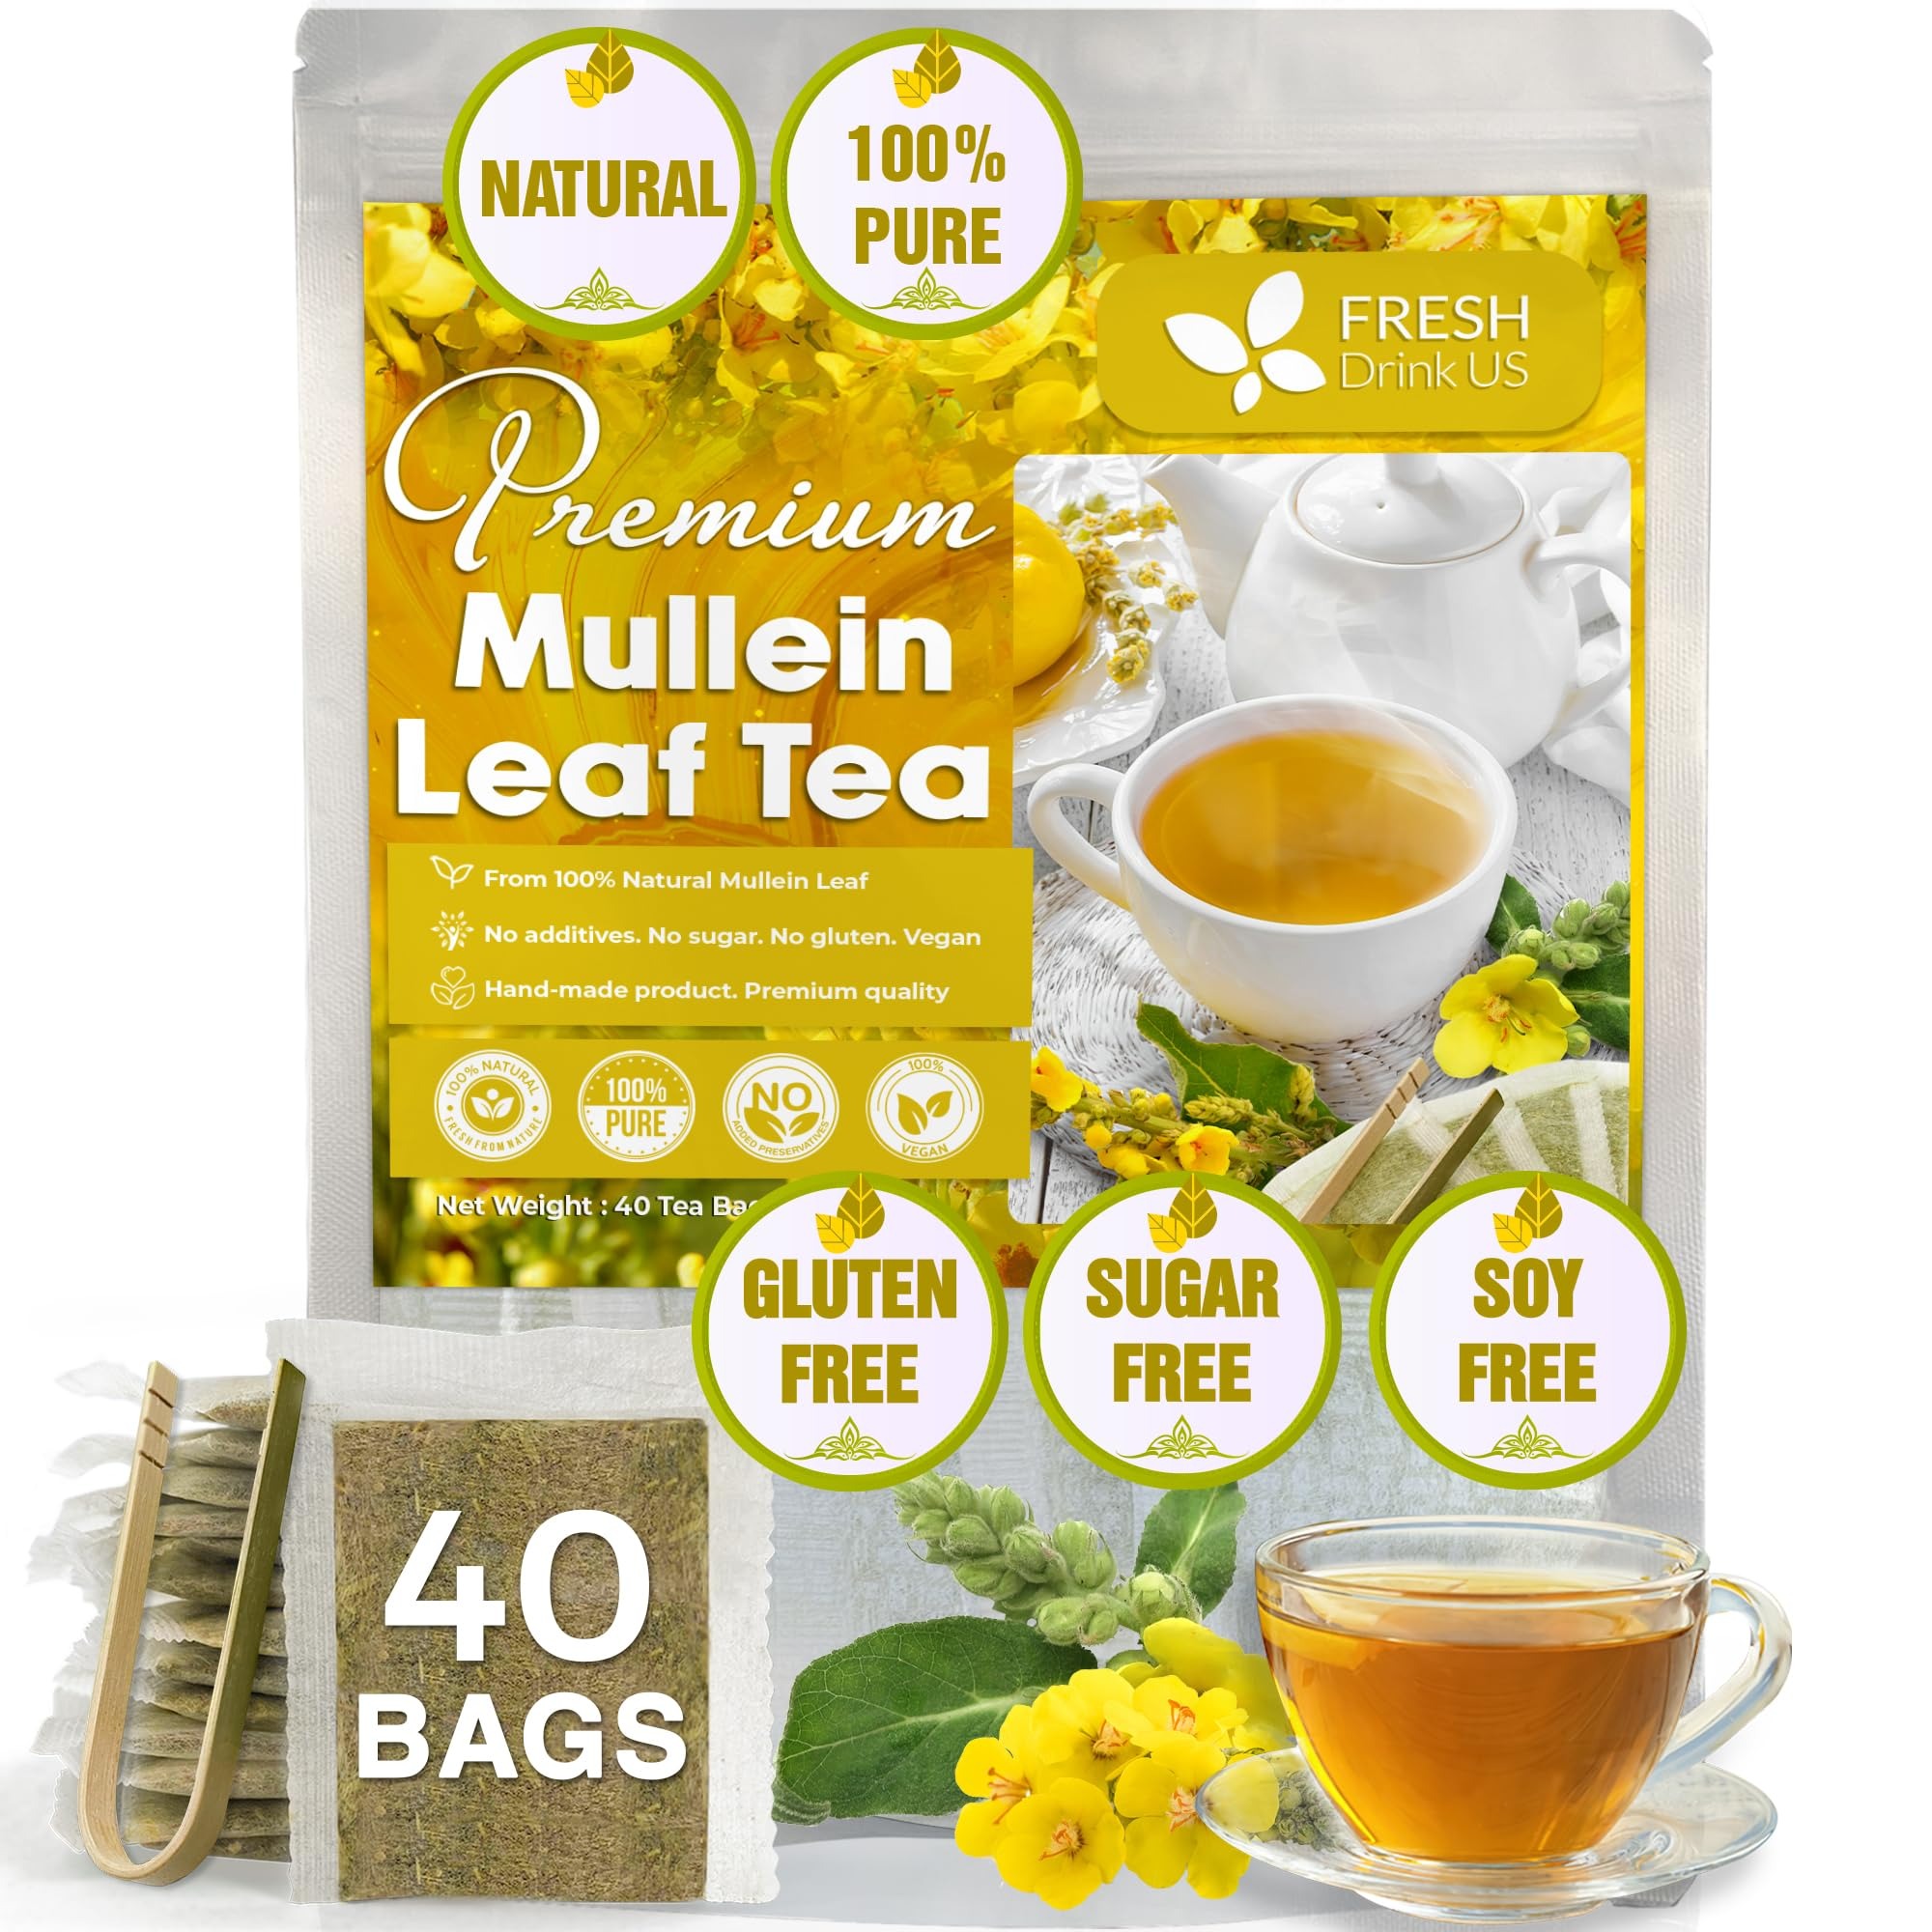
Item Name: FreshDrinkUS, Premium 40 Mullein Leaf Tea For Lungs, Great Lung Detox For Smokers, Handmade, 100% Natural & Pure, No Sugar, No Caffeine, No Gluten, Vegan
Bullet Point 1: ☘️ 100% PURE FROM DRIED MULLEIN LEAVES: We offer this herb tea in pure, No Blend, No Mix. We source the finest natural Mullein Leaves to create our tea bags, ensuring you receive a pure and authentic taste. With no additives or artificial flavors, you can enjoy the natural goodness of Mullein Leaves in its truest form.
Bullet Point 2: ☘️ A SUSTAINABLE FARMING TO SUPPORT COMMUNITY: Our experienced farmers adopt methods that minimize the environmental impact of agriculture. We follow strict international standards with No Pesticides or Herbicides used on the Leaves. By consuming these Mullein tea bags, you are contributing to the long-term well-being of both people and the planet.
Bullet Point 3: ☘️ MULLEIN TEA BAS MADE BY A HAND-MADE PROCESS: Mullein leavess are picked at their flavorful/colorful peak and naturally sun-dried to perfection. We hand-select only the premium leaves of Mullein for the utmost quality. Then we grind the herbal leaves into the best tea size. Next, we immediately pack it in eco-friendly tea bags. Lastly, we pack the tea bags into food-grade kraft bags for ultimate freshness.
Bullet Point 4: ☘️ ENVIRONMENTALLY FRIENDLY TEA BAGS: Our tea bags are thoughtfully crafted using biodegradable materials, allowing you to enjoy your favorite brew while it is nice for the environment. Join us in our commitment to a greener future with our sustainable and biodegradable tea bags.
Bullet Point 5: ☘️ CONVENIENCE & ENJOYMENT: Mullein leaves tea bags are perfect for busy lifestyles. Whether you're at home, at work, or traveling, you can easily enjoy the benefits and flavors of Mullein tea without the need for loose herbs or complicated brewing methods. It can be enjoyed hot or cold, and it is often sweetened with honey, sugar, or other sweeteners like Stevia leaves.
Bullet Point 6: ☘️ 100% HAPPY AND MONEY BACK GUARANTEE: We work with the highest standard of quality possible. If you are not happy with our Mullein Leaves tea bags, please text us with a money-back guarantee
Product Description: <p>100% Natural | Caffeine-Free &amp; Sugar-Free</p> <p>Single Ingredient | No Fillers | Pure &amp; Simple Mullein Tea</p> <p>We are devoted to sharing our passion for natural health.</p> <p>Explore our selection of herbal teas and start your journey to a natural lifestyle</p>
Value: 40.0
Unit: Count

Price: 12.99